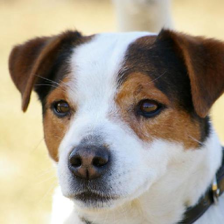
Label: animals